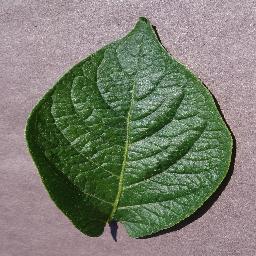
Etiqueta: Sana